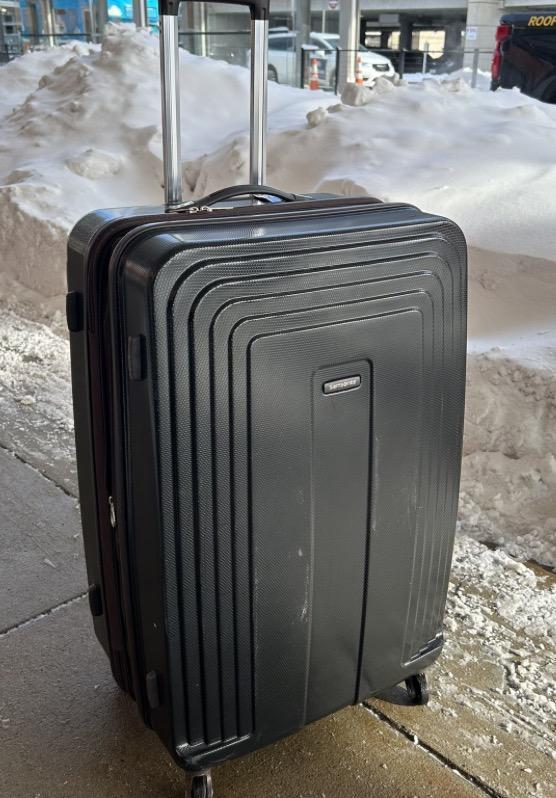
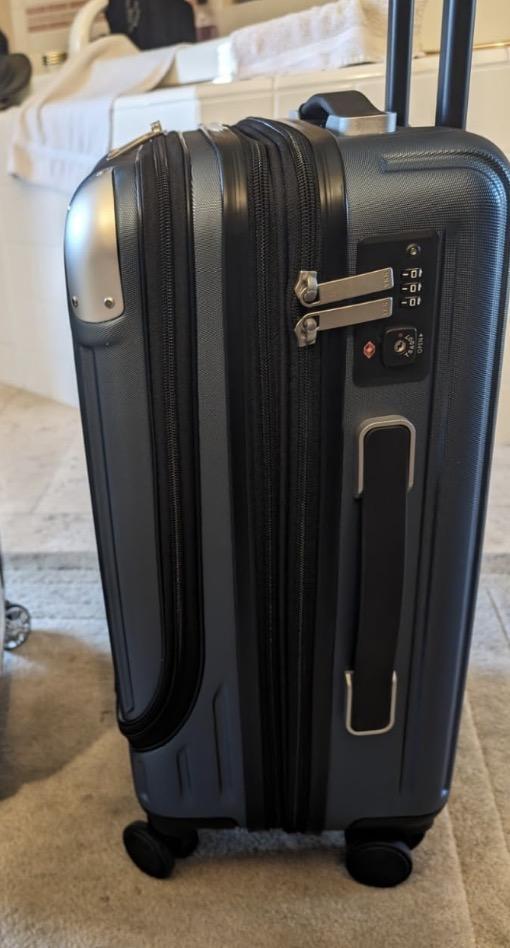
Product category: items_tea
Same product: no